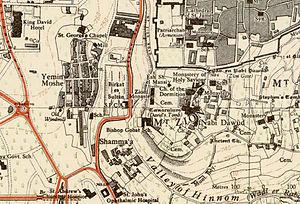
Yemin Moshé ימין משה est un quartier historique à l'ouest de la vieille ville de Jérusalem..